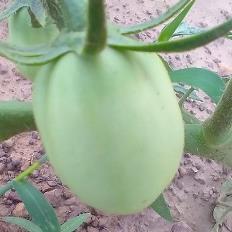
Crop: Tomato
Condition: healthy-fruit